Bradoponera

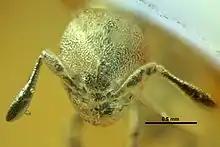
"B. electrina" worker head

"Bradoponera" species are distinguished from other Proceratiinae genera by a combination of features. In queens and workers, the small eyes are composed of a small amount of ommatidia and have a low to flat profile on the head. There are ocelli present on queens and males, but ocelli are absent in workers. The antennae have either nine segments as in "B. wunderlichi" or twelve as in the other three species. In all species the expand in diameter from the base to the tip, and the final flagellomere is inflated to form a large club. Frontal ridges form along the edges of the antennae sockets, curving down and apart from each other. The clypeus is curved outward along the front edge and separated from the antennae at the back edge by the frontal ridges. All species have triangular mandibles that lack developed teeth on the chewing sides. The labial palps have four segments, while the maxillary palps have five, with the second segments from the maxilla curved rather than hammer shaped.